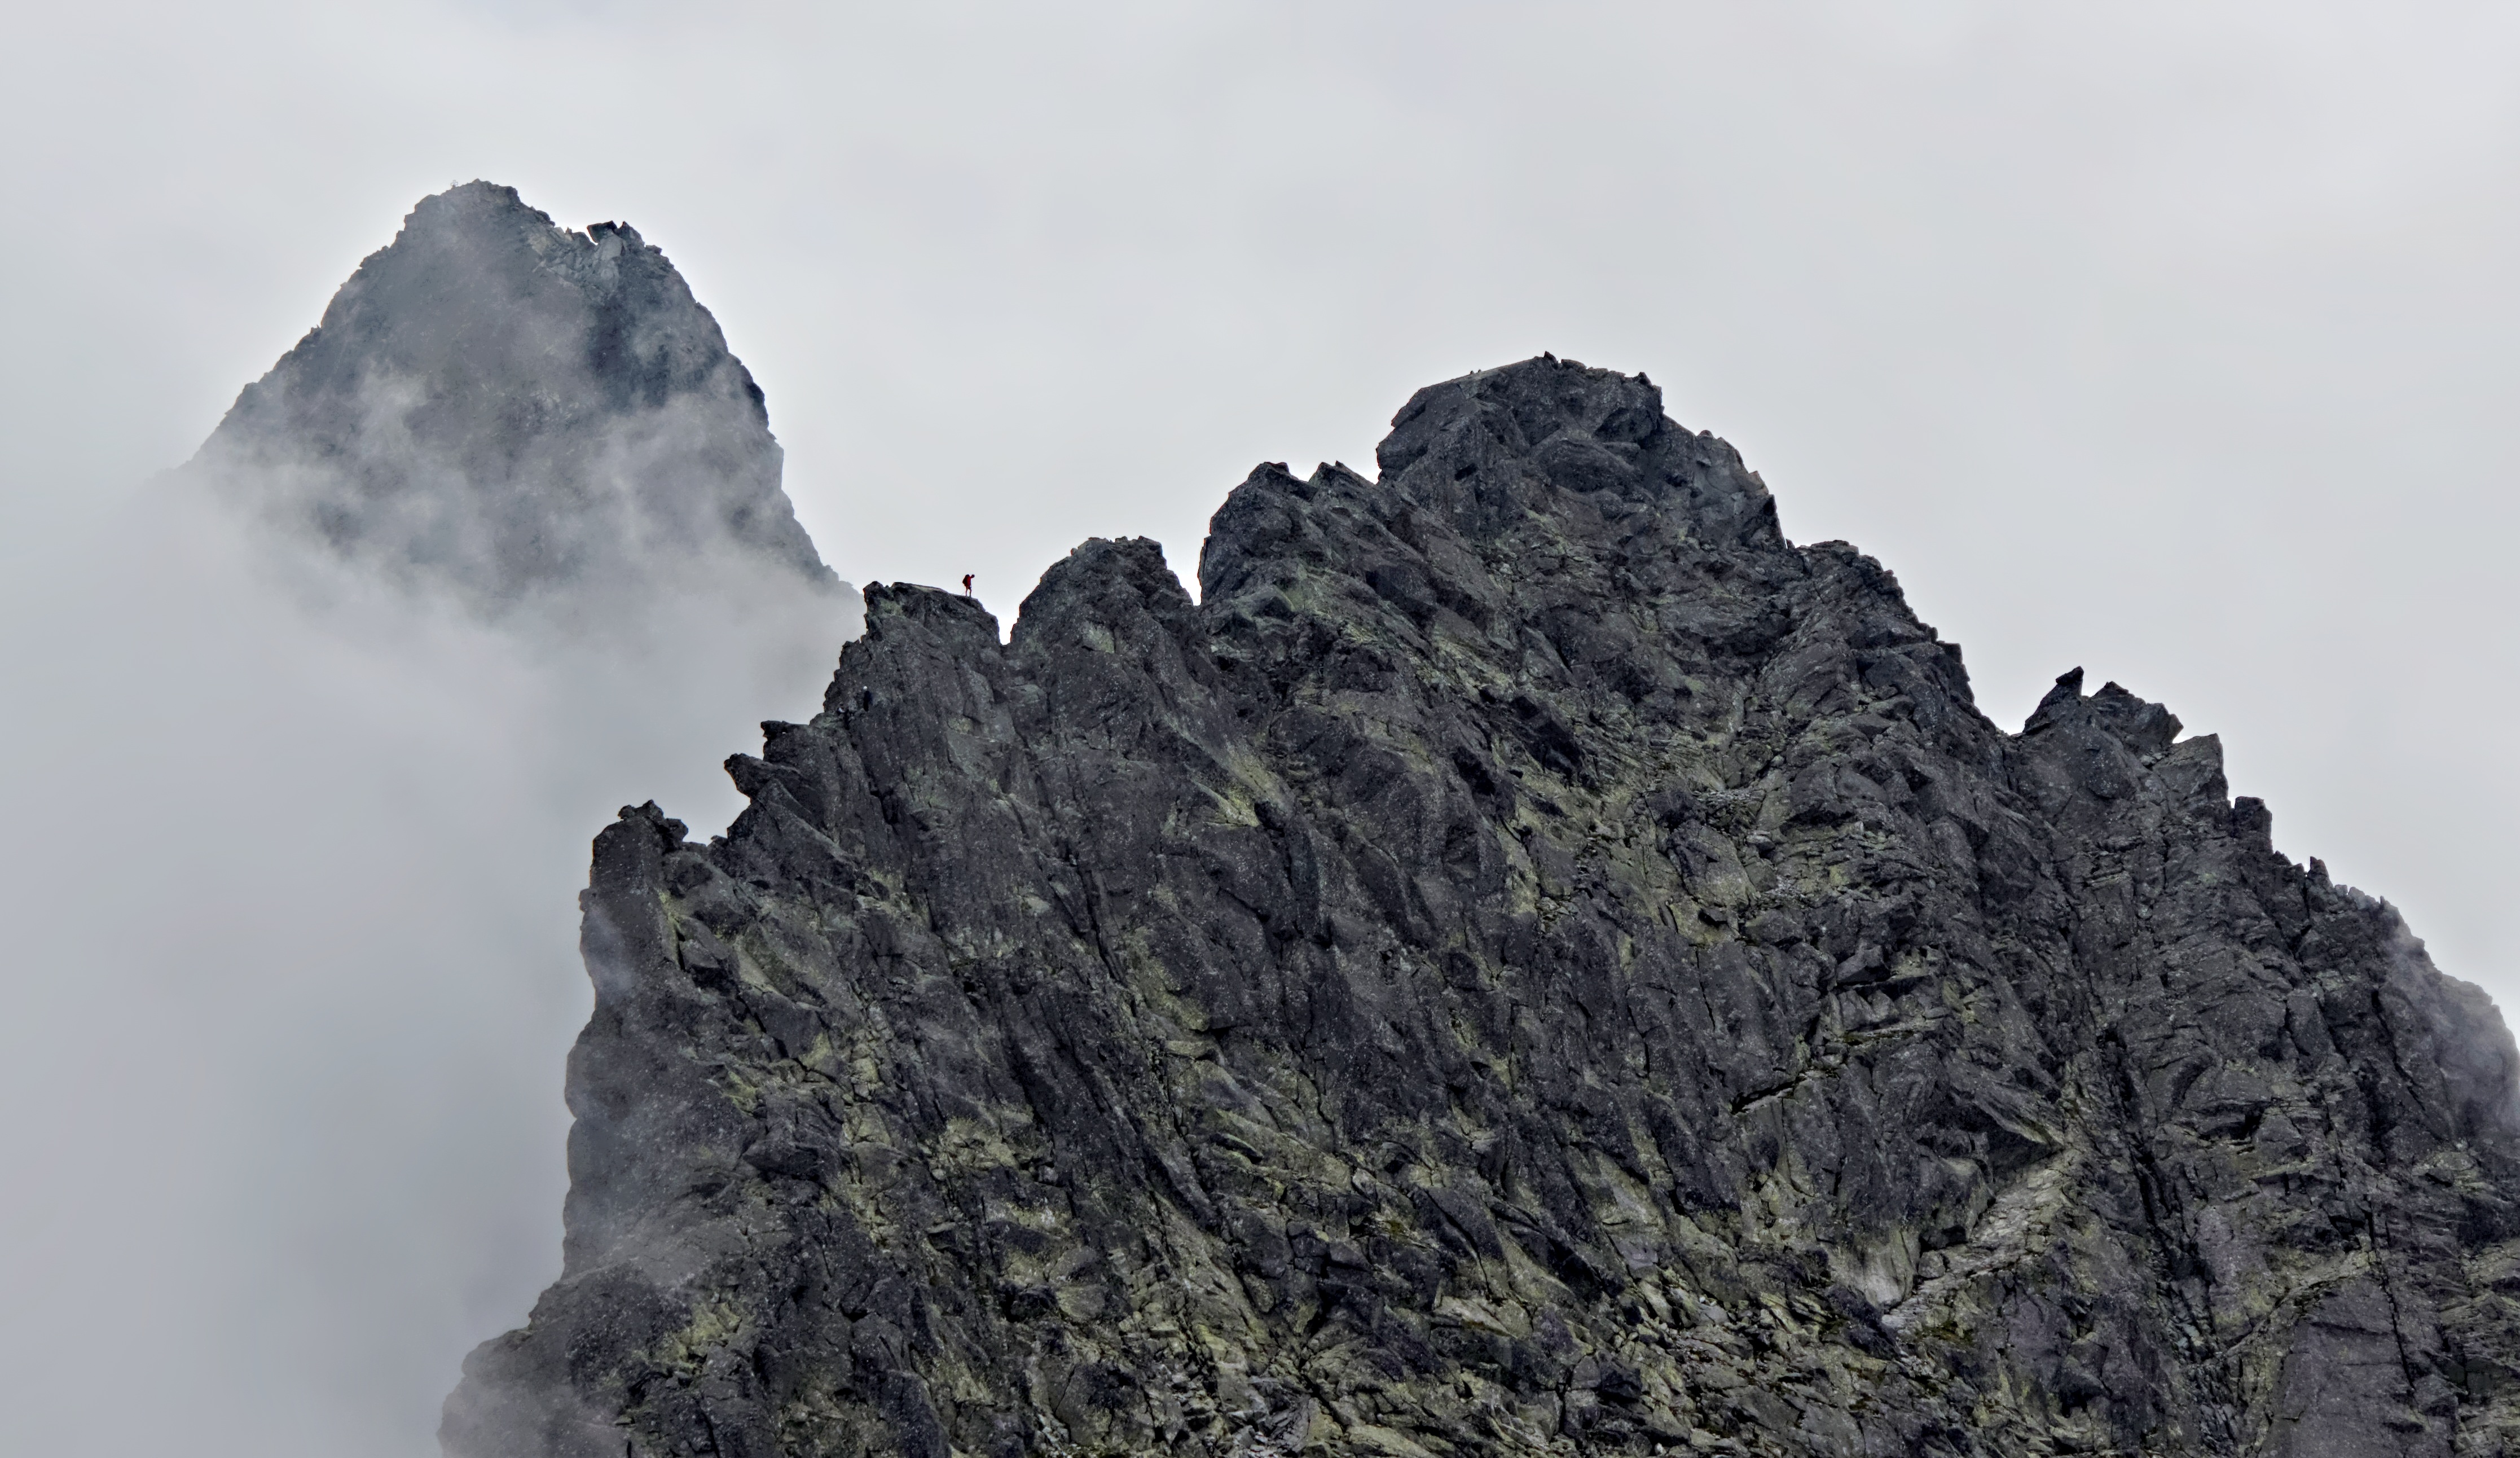
landscape, nature, rock, mountain, snow, cloud, sky, adventure, mountain range, holiday, climbing, tourism, terrain, ridge, summit, crag, mountain landscape, mountaineering, top view, rocks, clouds, geology, mountaineer, mountains, alps, poland, plateau, fell, the national park, tatry, slovakia, tops, polish tatras, hiking trails, landform, the high tatras, alpinist, geographical feature, mountainous landforms, geological phenomenon